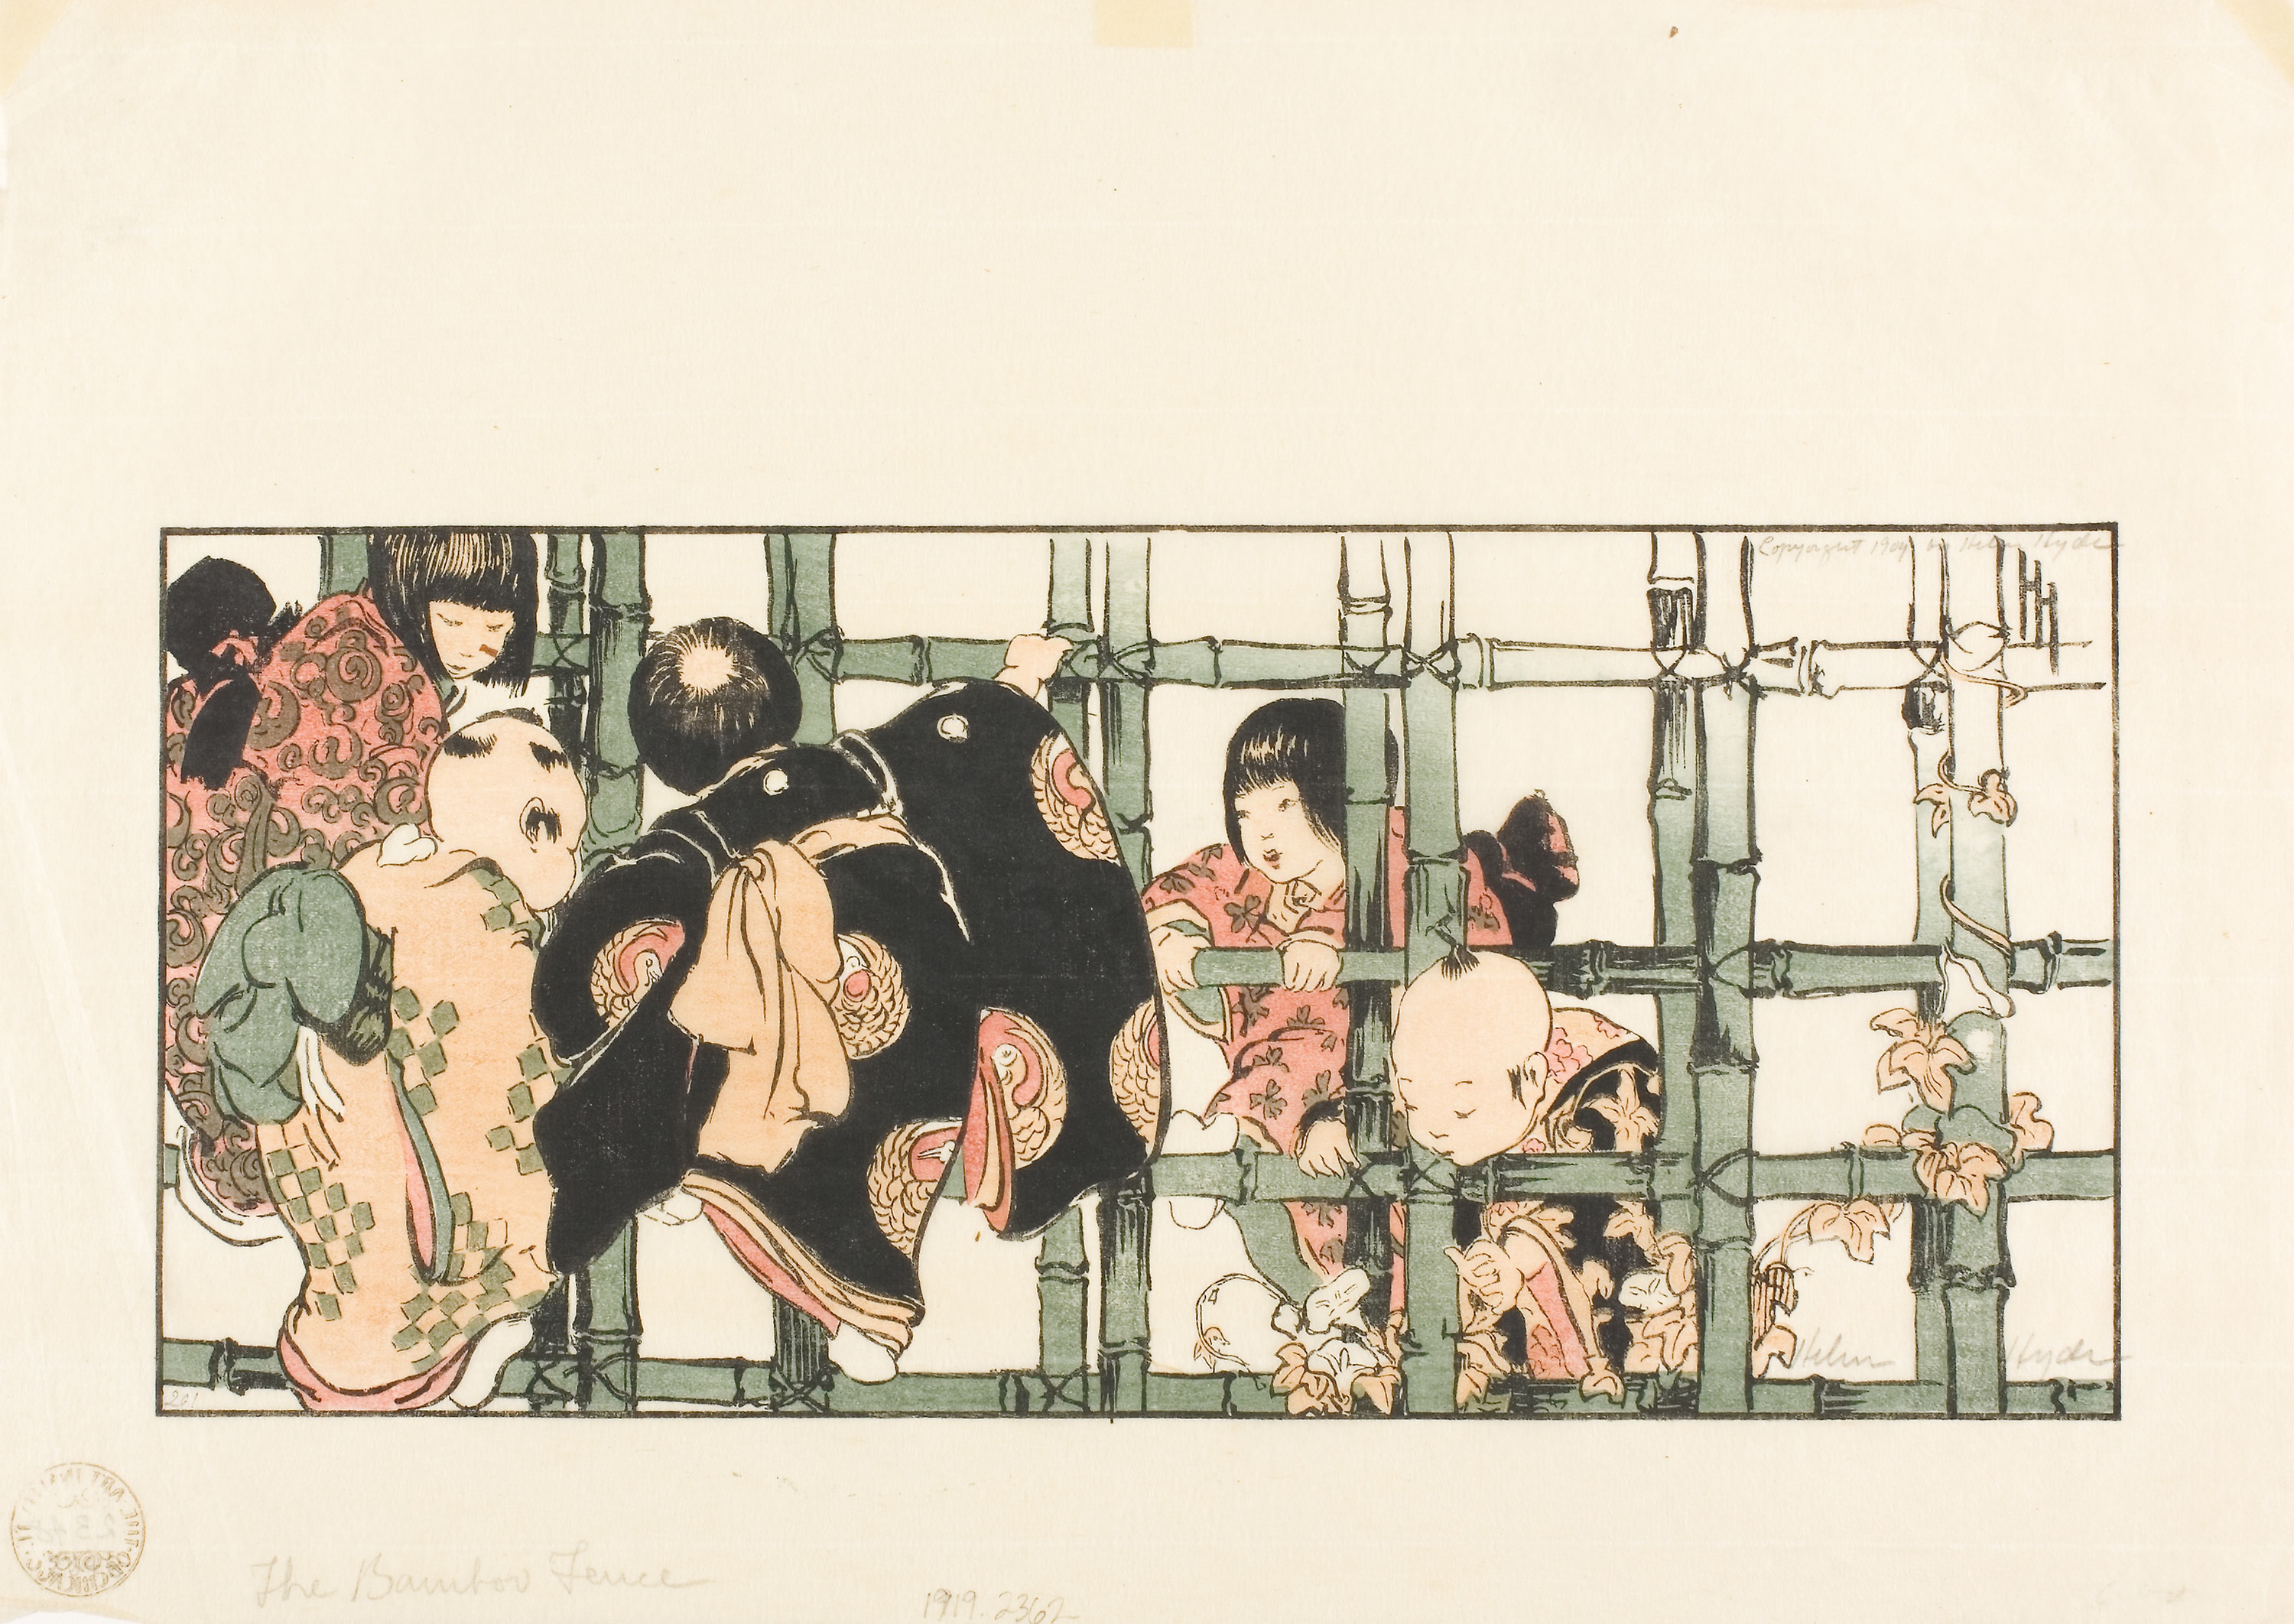
cartoon, art, illustration, recreation, human behavior